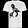
Label: T - shirt / top